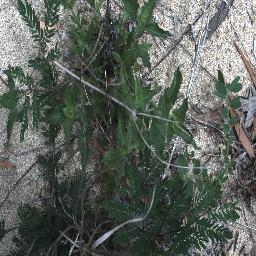
Label: siam_weed